Deer Lady

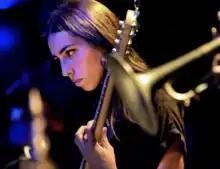
Musician Mali Obomsawin playing an electric bass guitar

The episode is one of two that Goulet directed for the season, along with the season premiere, "Bussin". She and Harjo drew inspiration from horror films of the 1970s for scenes set at the boarding school. Goulet stated that she wanted to specifically draw from this era because of the mixture of "intense realism" and "something fantastical", although she also named the 2018 reboot of "Suspiria" as an influence. The current-day scenes in the diner, however, use elements similar to indie films from the 1990s.